Prince Eugene of Savoy

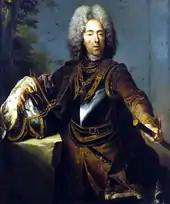
Prince Eugene by Jacob van Schuppen.

With the death of the infirm and childless Charles II of Spain on 1 November 1700, the succession of the Spanish throne and subsequent control over her empire once again embroiled Europe in war—the War of the Spanish Succession. On his deathbed Charles II had bequeathed the entire Spanish inheritance to Louis XIV's grandson, Philip, Duke of Anjou. This threatened to unite the Spanish and French kingdoms under the House of Bourbon—something unacceptable to England, the Dutch Republic, and Leopold I, who had himself a claim to the Spanish throne. From the beginning, the Emperor had refused to accept the will of Charles II, and he did not wait for England and the Dutch Republic to begin hostilities. Before a new Grand Alliance could be concluded Leopold I prepared to send an expedition to seize the Spanish lands in Italy.